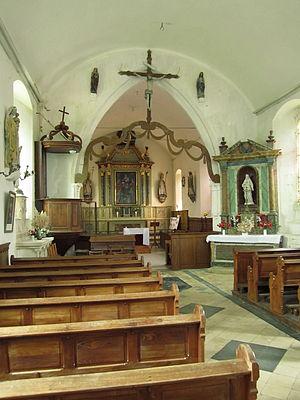
église Saint-Martin de fr:Golleville
Golleville est une commune française, située dans le département de la Manche en région Normandie, peuplée de 174 habitants.